Nieul-sur-l'Autise

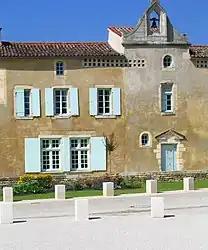
Houses on the church square of Nieul-sur-l'Autise

Nieul-sur-l'Autise is a former commune in the Vendée department in the Pays de la Loire region in western France. On 1 January 2019, it was merged into the new commune Rives-d'Autise.